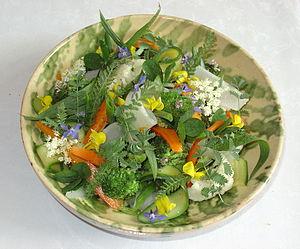
Gargouillou de légumes. Il s'agit d'une salade réalisée avec des légumes cuits et agrémentés d'herbes et de fleurs sauvages. Recette originale de Michel Bras réalisée ici par Éric Sapet, La Petite Maison - Cucuron en Luberon (France)
La cuisine des fleurs est une forme d'art culinaire-gastronomique, qui intègre les fleurs comestibles fraîches ou séchées, pour la saveur et l'esthétique d'une préparation culinaire.
La Bourrache ou Bourrache officinale est une espèce de plantes annuelles de la famille des Boraginacées, assez commune en Europe.
Michel Bras, né à Gabriac dans l’Aveyron le 4 novembre 1946, est un chef cuisinier français. Son restaurant, situé à Laguiole dans le département de l'Aveyron, a obtenu sa troisième étoile au Guide Michelin en 1999. Il est également classé « Relais & Châteaux » depuis 1992. Il a été classé à plusieurs reprises dans la liste des 10 meilleurs restaurants au monde.